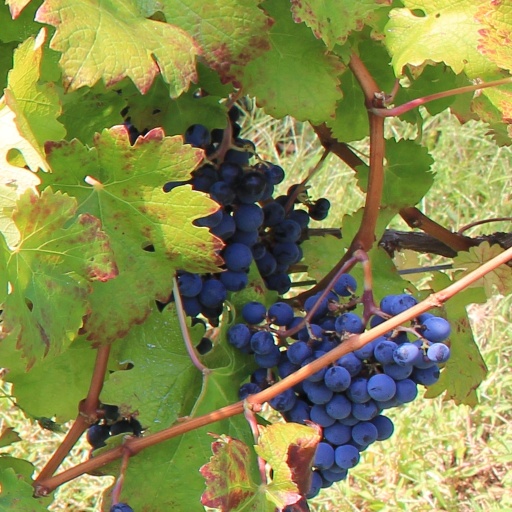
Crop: grape